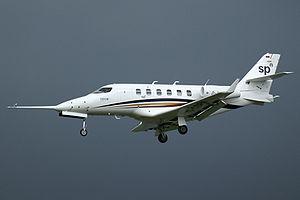
Le Grob G 180 SPn Executive Jet est un avion d'affaires à réaction entièrement réalisé en matériaux composites de la société allemande Grob Aircraft.